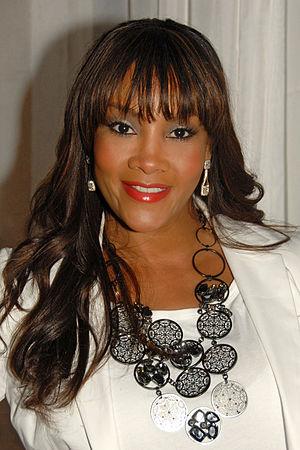
Vivica A. Fox est une actrice et productrice américaine née le 30 juillet 1964 à South Bend.